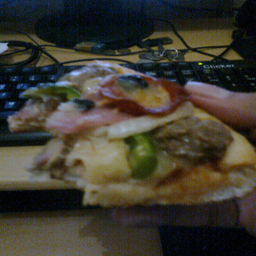
a close up of a bit into piece of pizza
Hand holding a slice of pizza while sitting at desk.
A person holding a half eaten piece of pizza.
A person is eating pizza at the computer desk.
A slice of pizza that is half eaten.